List of songs recorded by f(x)

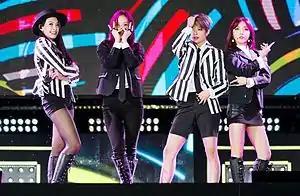
f(x) at Jeju K-pop Festival, in October 2015From left to right: Victoria, Krystal, Amber, Luna

f(x) is a South Korean girl group formed by SM Entertainment in 2009. Their debut ""LA chA TA"" was released on September 1. They also released their first physical single, "Chu~♡", on November 9.